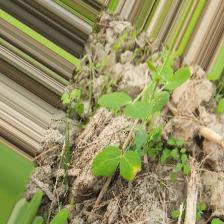
Label: Ascochyta blight